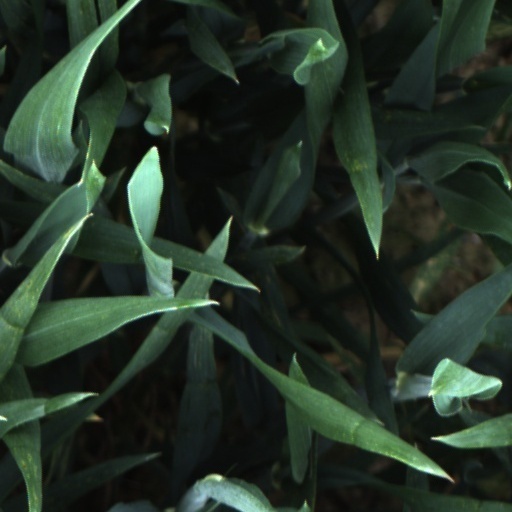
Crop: wheat